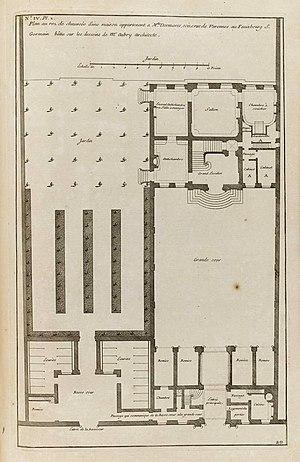
Hôtel de Villeroy - État originel
L'hôtel de Villeroy est un édifice du XVIIIᵉ siècle, construit à l'initiative d'Antoine Hogguer de Saint-Gall, baron de Presles pour sa maitresse, la sociétaire Charlotte Desmares.